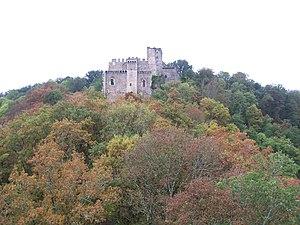
Cet article recense les monuments historiques français classés en 1875.
Le château de Châlucet, dominant la confluence de la Briance et de la Ligoure, est situé à Saint-Jean-Ligoure à environ 10 km au sud de Limoges en Haute-Vienne.